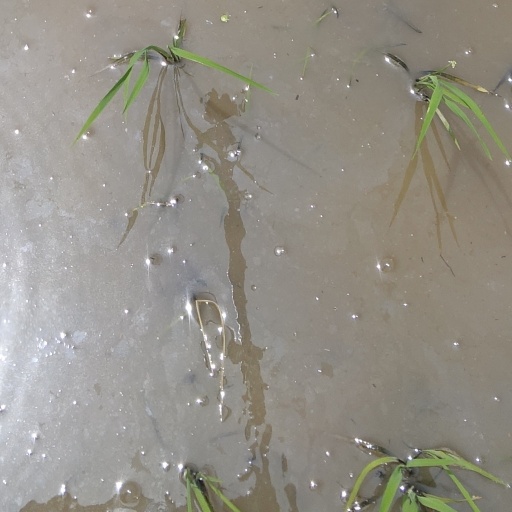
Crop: rice